Walls of Constantinople

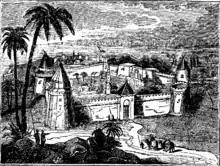
The Castle of Seven Towers (1827)

After his conquest of Constantinople in 1453, Sultan Mehmed II built a new fort in 1458. By adding three larger towers to the four pre-existing ones (towers 8 to 11) on the inner Theodosian wall, he formed the Fortress of the Seven Towers ( or "Zindanları"). It lost its function as a gate, and for much of the Ottoman era, it was used as a treasury, archive, and state prison. It eventually became a museum in 1895.